Jihuli

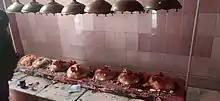
Maharani Ashtan, Jihuli Village

There are many temples in the village, such as Hanuman Mandir (Sarkar Gachi), Hanuman Mandir (shekahi Tola), Ram Janki Mandir(Badka Math), Panchmukhi Mahavir Mandir, Maharani Asthan, Shiv Mandir, and Sapahi Devi.